Answer in natural language. Considering the relative positions, where is floating brown wooden bed (marked A) with respect to sixdrawer dresser in gray (marked B)? Choose between the following options: left or right
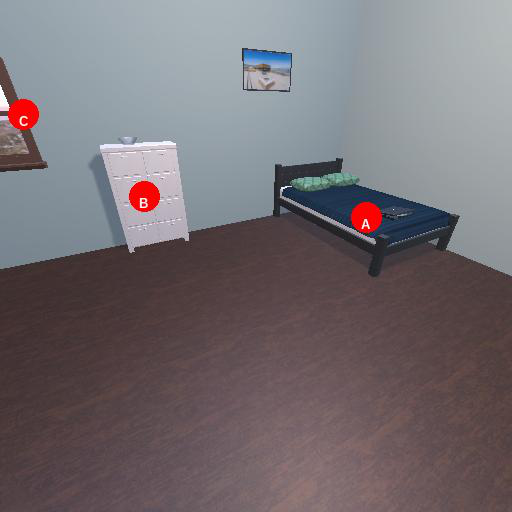
<answer>right</answer>